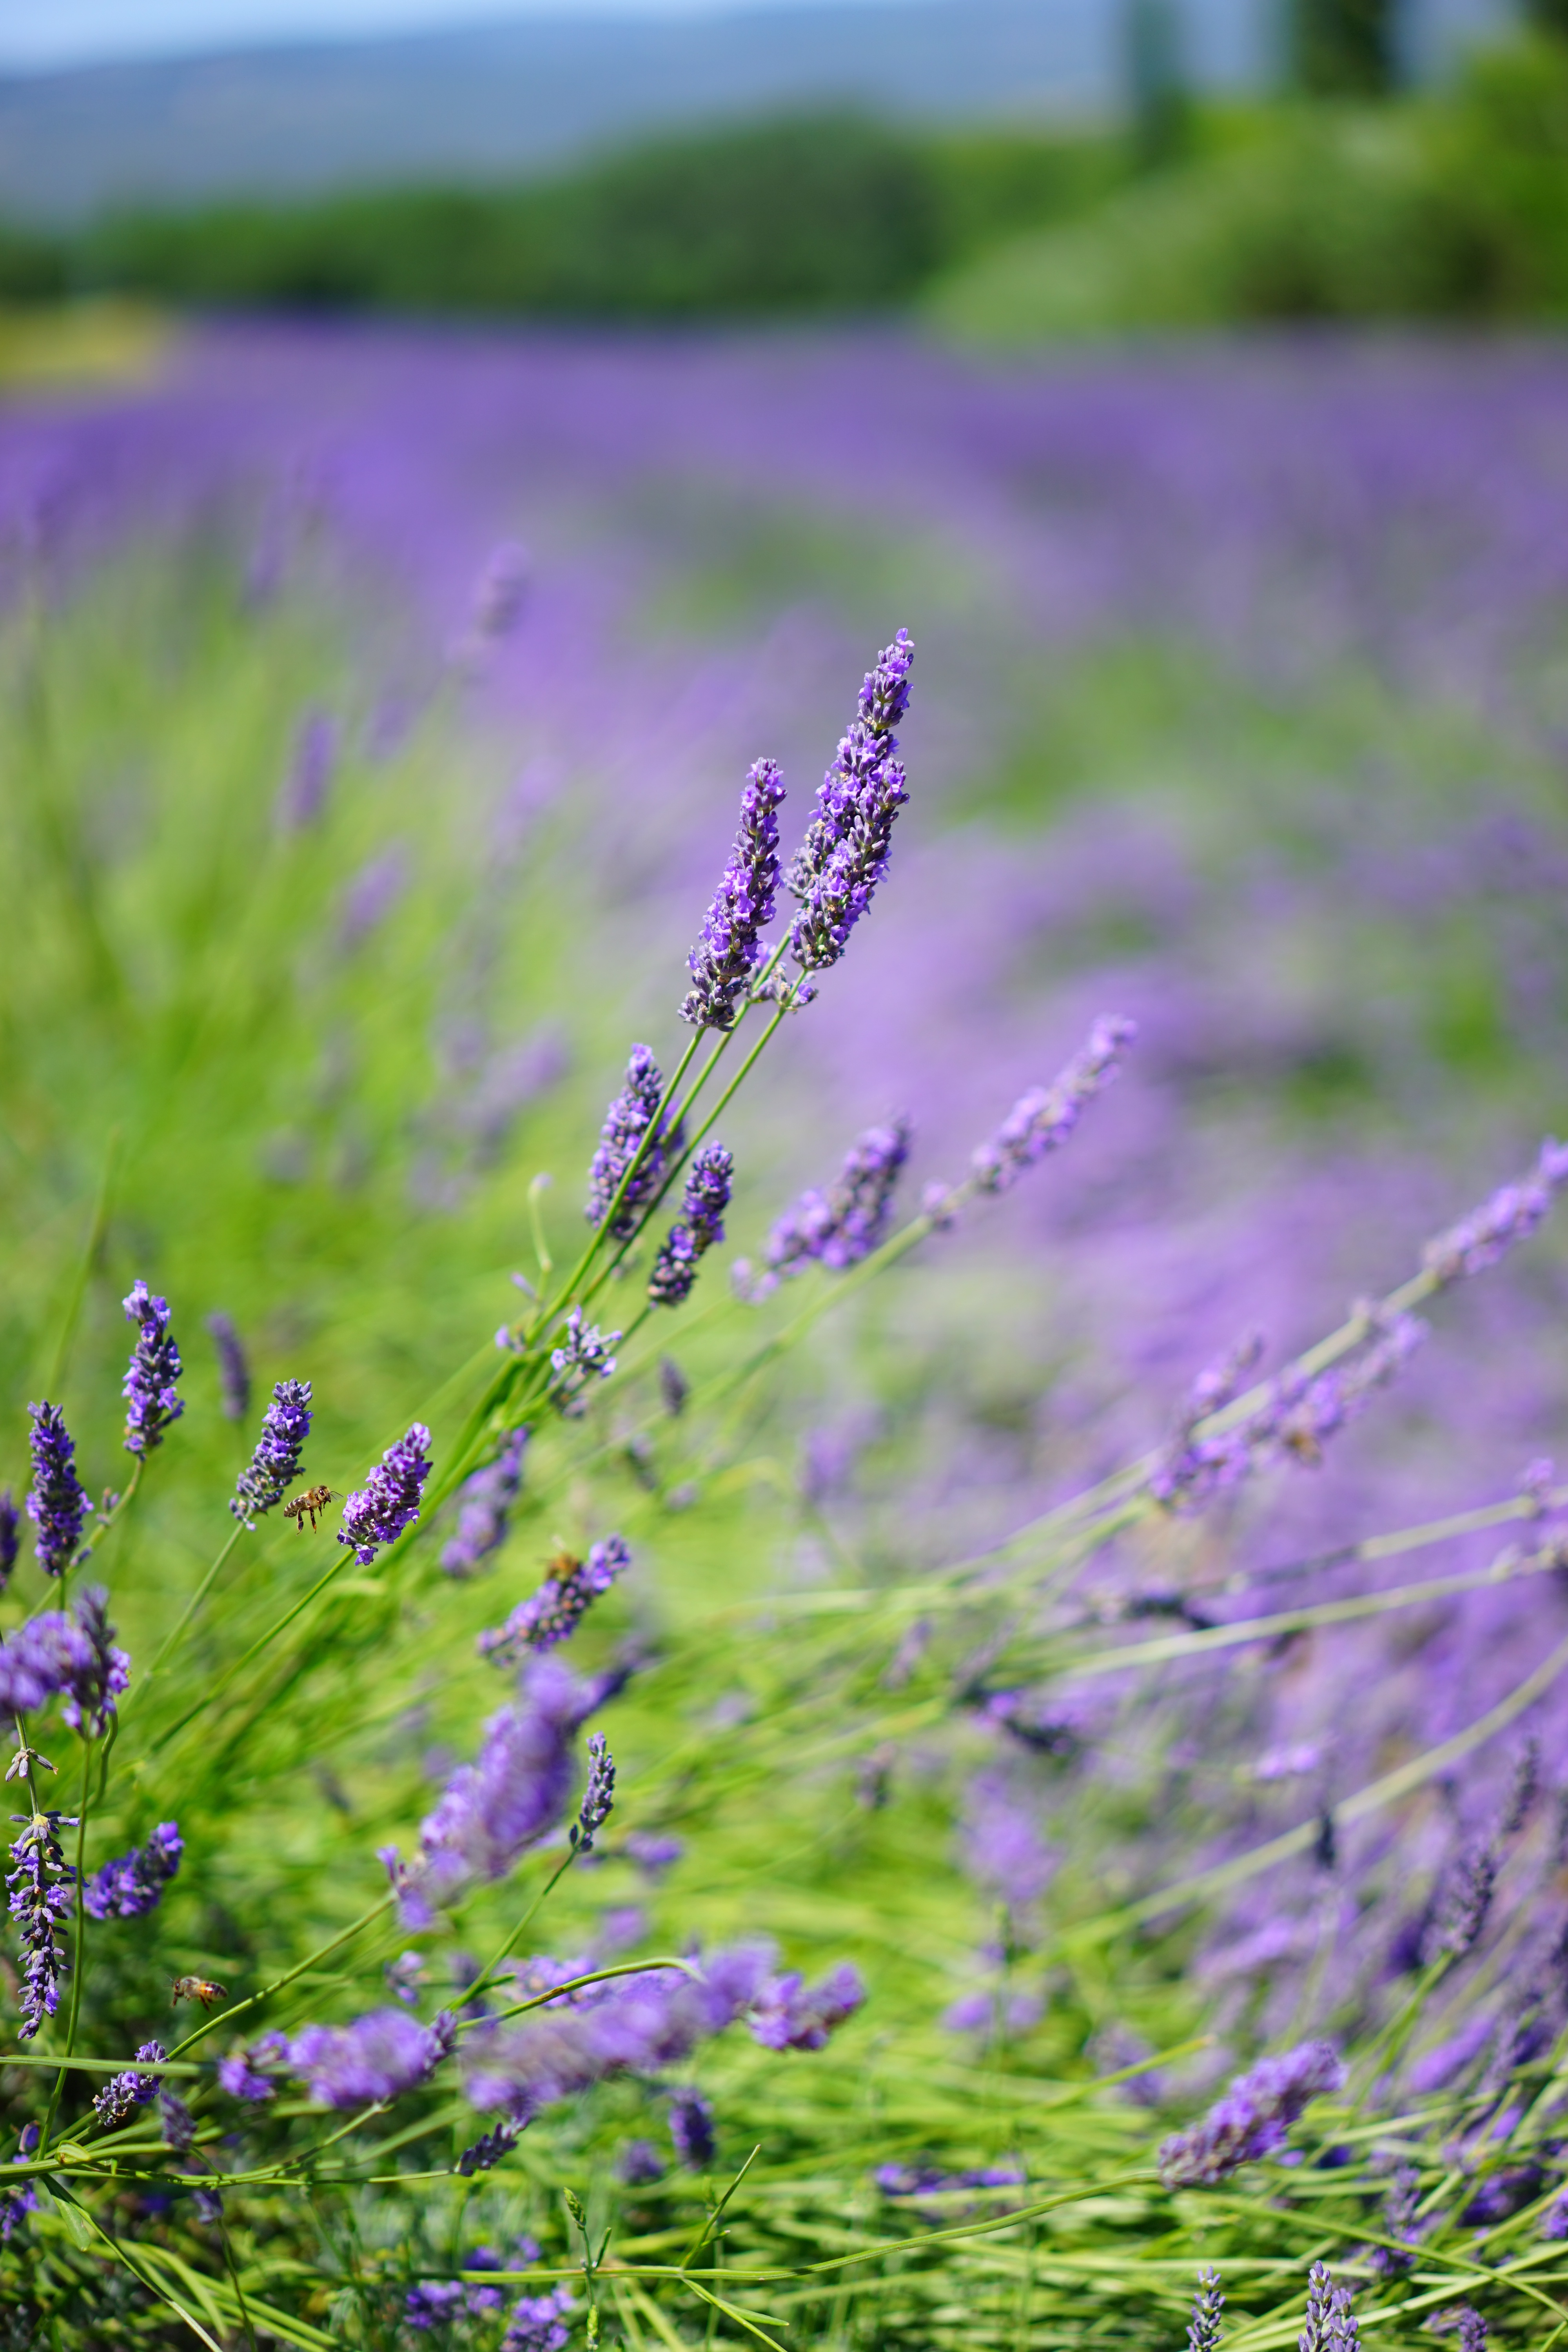
nature, grass, plant, field, meadow, prairie, flower, purple, summer, aroma, green, herb, crop, botany, blue, agriculture, garden, flora, lavender, wildflower, flowers, cultivation, wild plant, french, bed, grassland, petals, decorative, violet, lavender field, provence, fragrant, herbs, flower meadow, fragrance, aromatic, medicinal plant, macro photography, inflorescence, summer flowers, garden flowers, cottage garden, flowering plant, lamiaceae, lavender flowers, dunkellia, lavender cultivation, wildblue, true lavender, narrow leaf lavender, lavandula angustifolia, lavandula officinalis, lavandula vera, scented plant, homeopathy, lavender meadow, lavendula, grass family, land plant, english lavender, french lavender, hyssopus